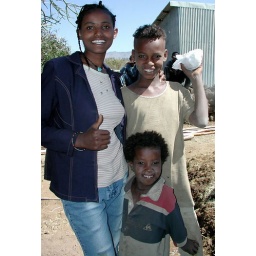
An eighth grade girl and her brothers in front of their home (Lalibela, Ethiopia)